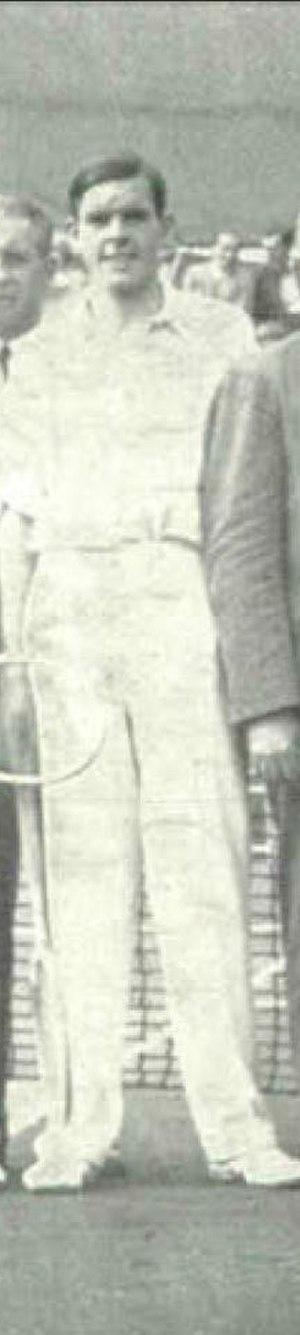
Ian Glen Collins est un joueur britannique de tennis et de Cricket né à Glasgow le 23 avril 1903 et décédé le 20 mars 1975 à Glasgow.